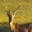
Label: deer